2018 Summer Youth Olympics

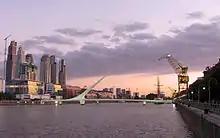
Puerto Madero hosted events of three water sports

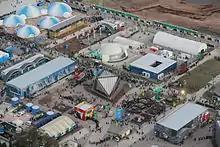
Tecnópolis hosted four sports

Located west of the city and next to the General Paz Avenue which marks the limit of Buenos Aires city, the 50 hectares science, technology, industry and art mega exhibition Tecnópolis was inaugurated in 2011 and was the venue for four sports competitions. This area can be accessed by Mitre Line Railway at Migueletes station or by Belgrano Norte Line at Saavedra or Padilla stations.